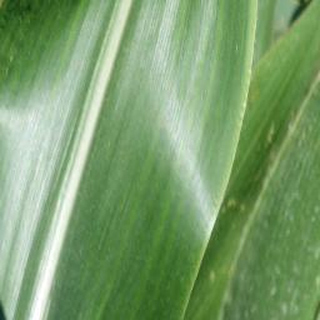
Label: healthy_corn